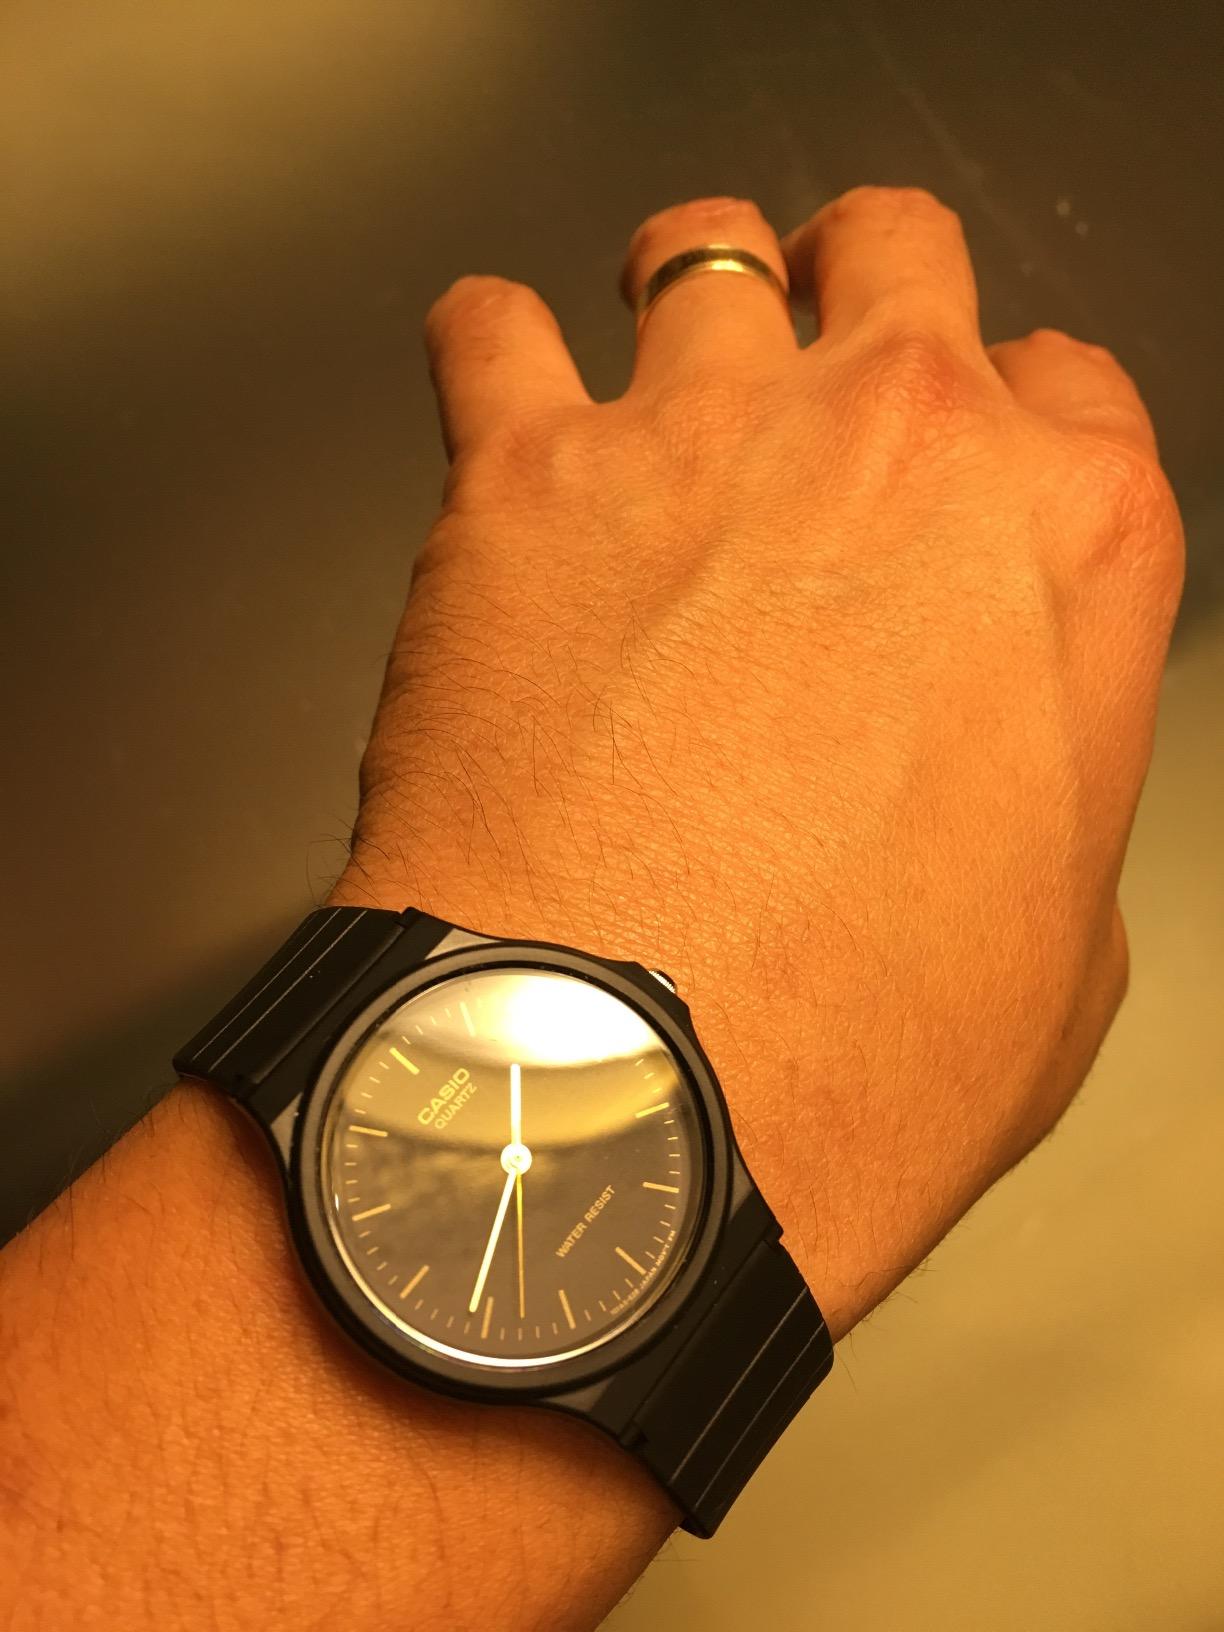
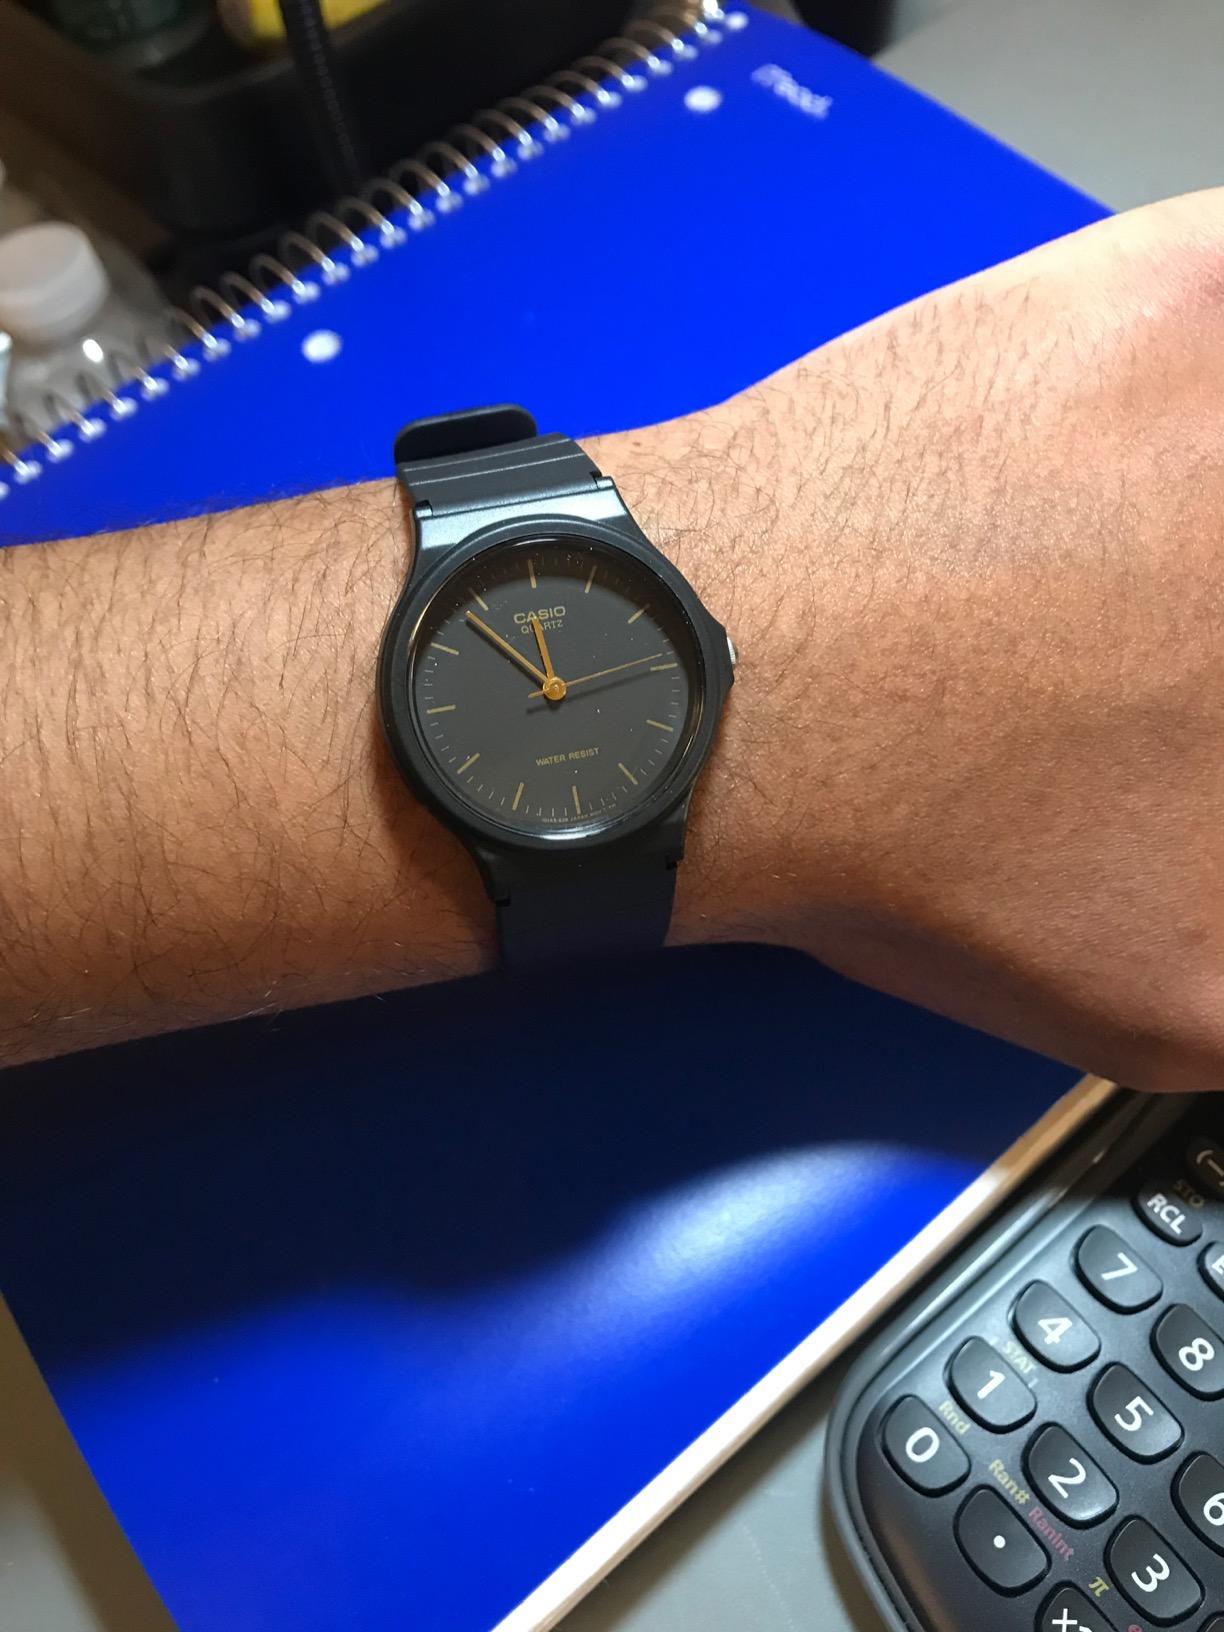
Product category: accessories_watch
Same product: yes